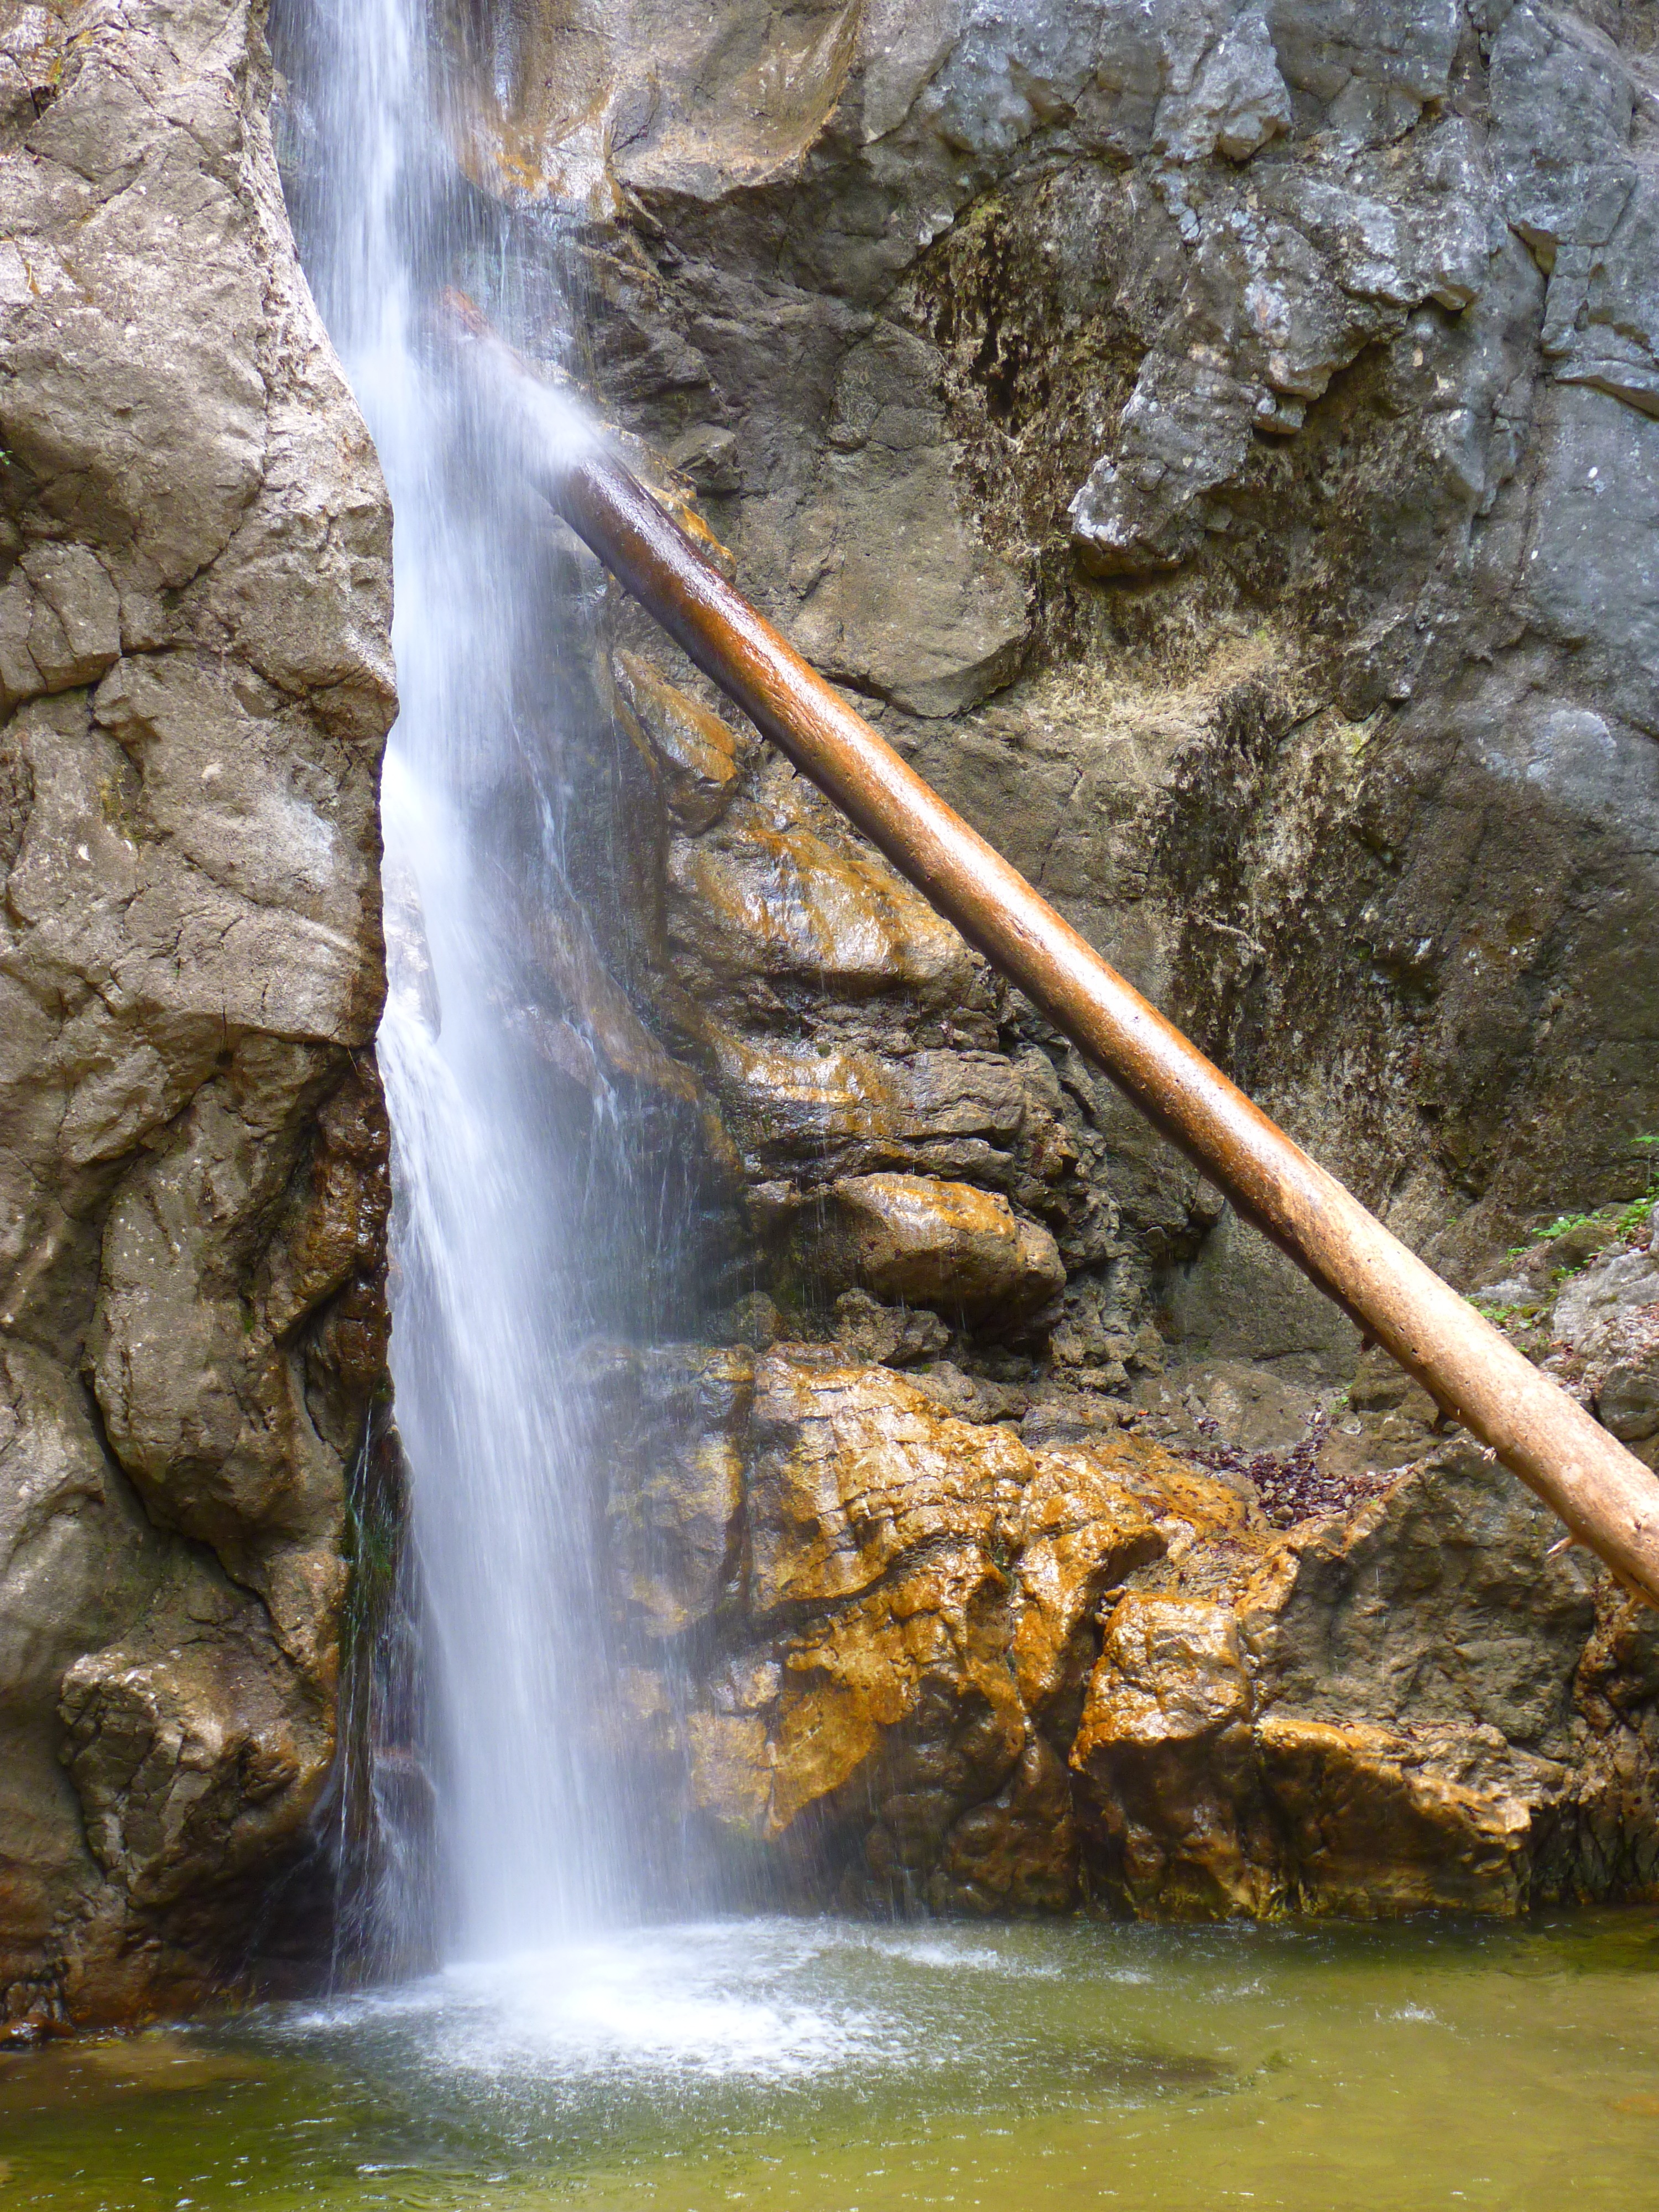
water, rock, waterfall, river, formation, stream, log, body of water, water feature, watercourse, lainbachfall